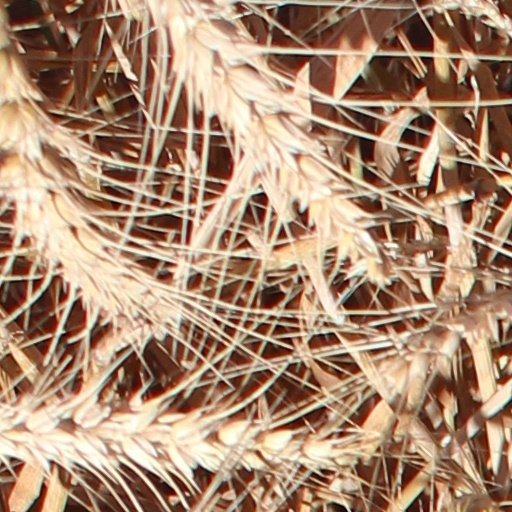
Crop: wheat